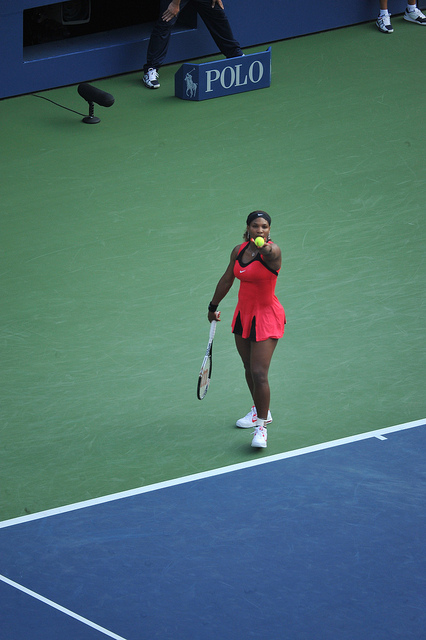
một người phụ nữ đang giơ quả bóng tennis lên cao để phát bóng